Dragonriders of Pern (video game)

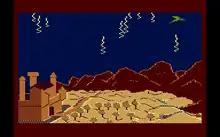
A thread fight. The dragon is in the upper right corner of the screen in the frontmost of three "depths". Thread is falling on two of these depths; the larger Threads (like those lower on the screen) at the front, and smaller Threads (examples at the top) in the middle depth.

Like the books, "Dragonriders" focuses on the strategic need to form alliances between the Holds, Weyrs, and Guilds. It also had the option of periodic action sequences in which the player has to fight the Thread directly.